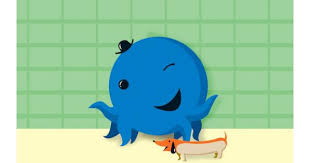
Portrait style: Cartoon Portrait